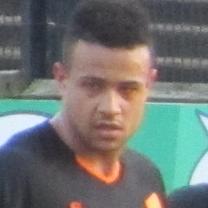
Age: 21